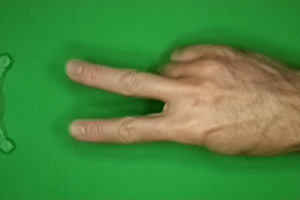
Label: scissors